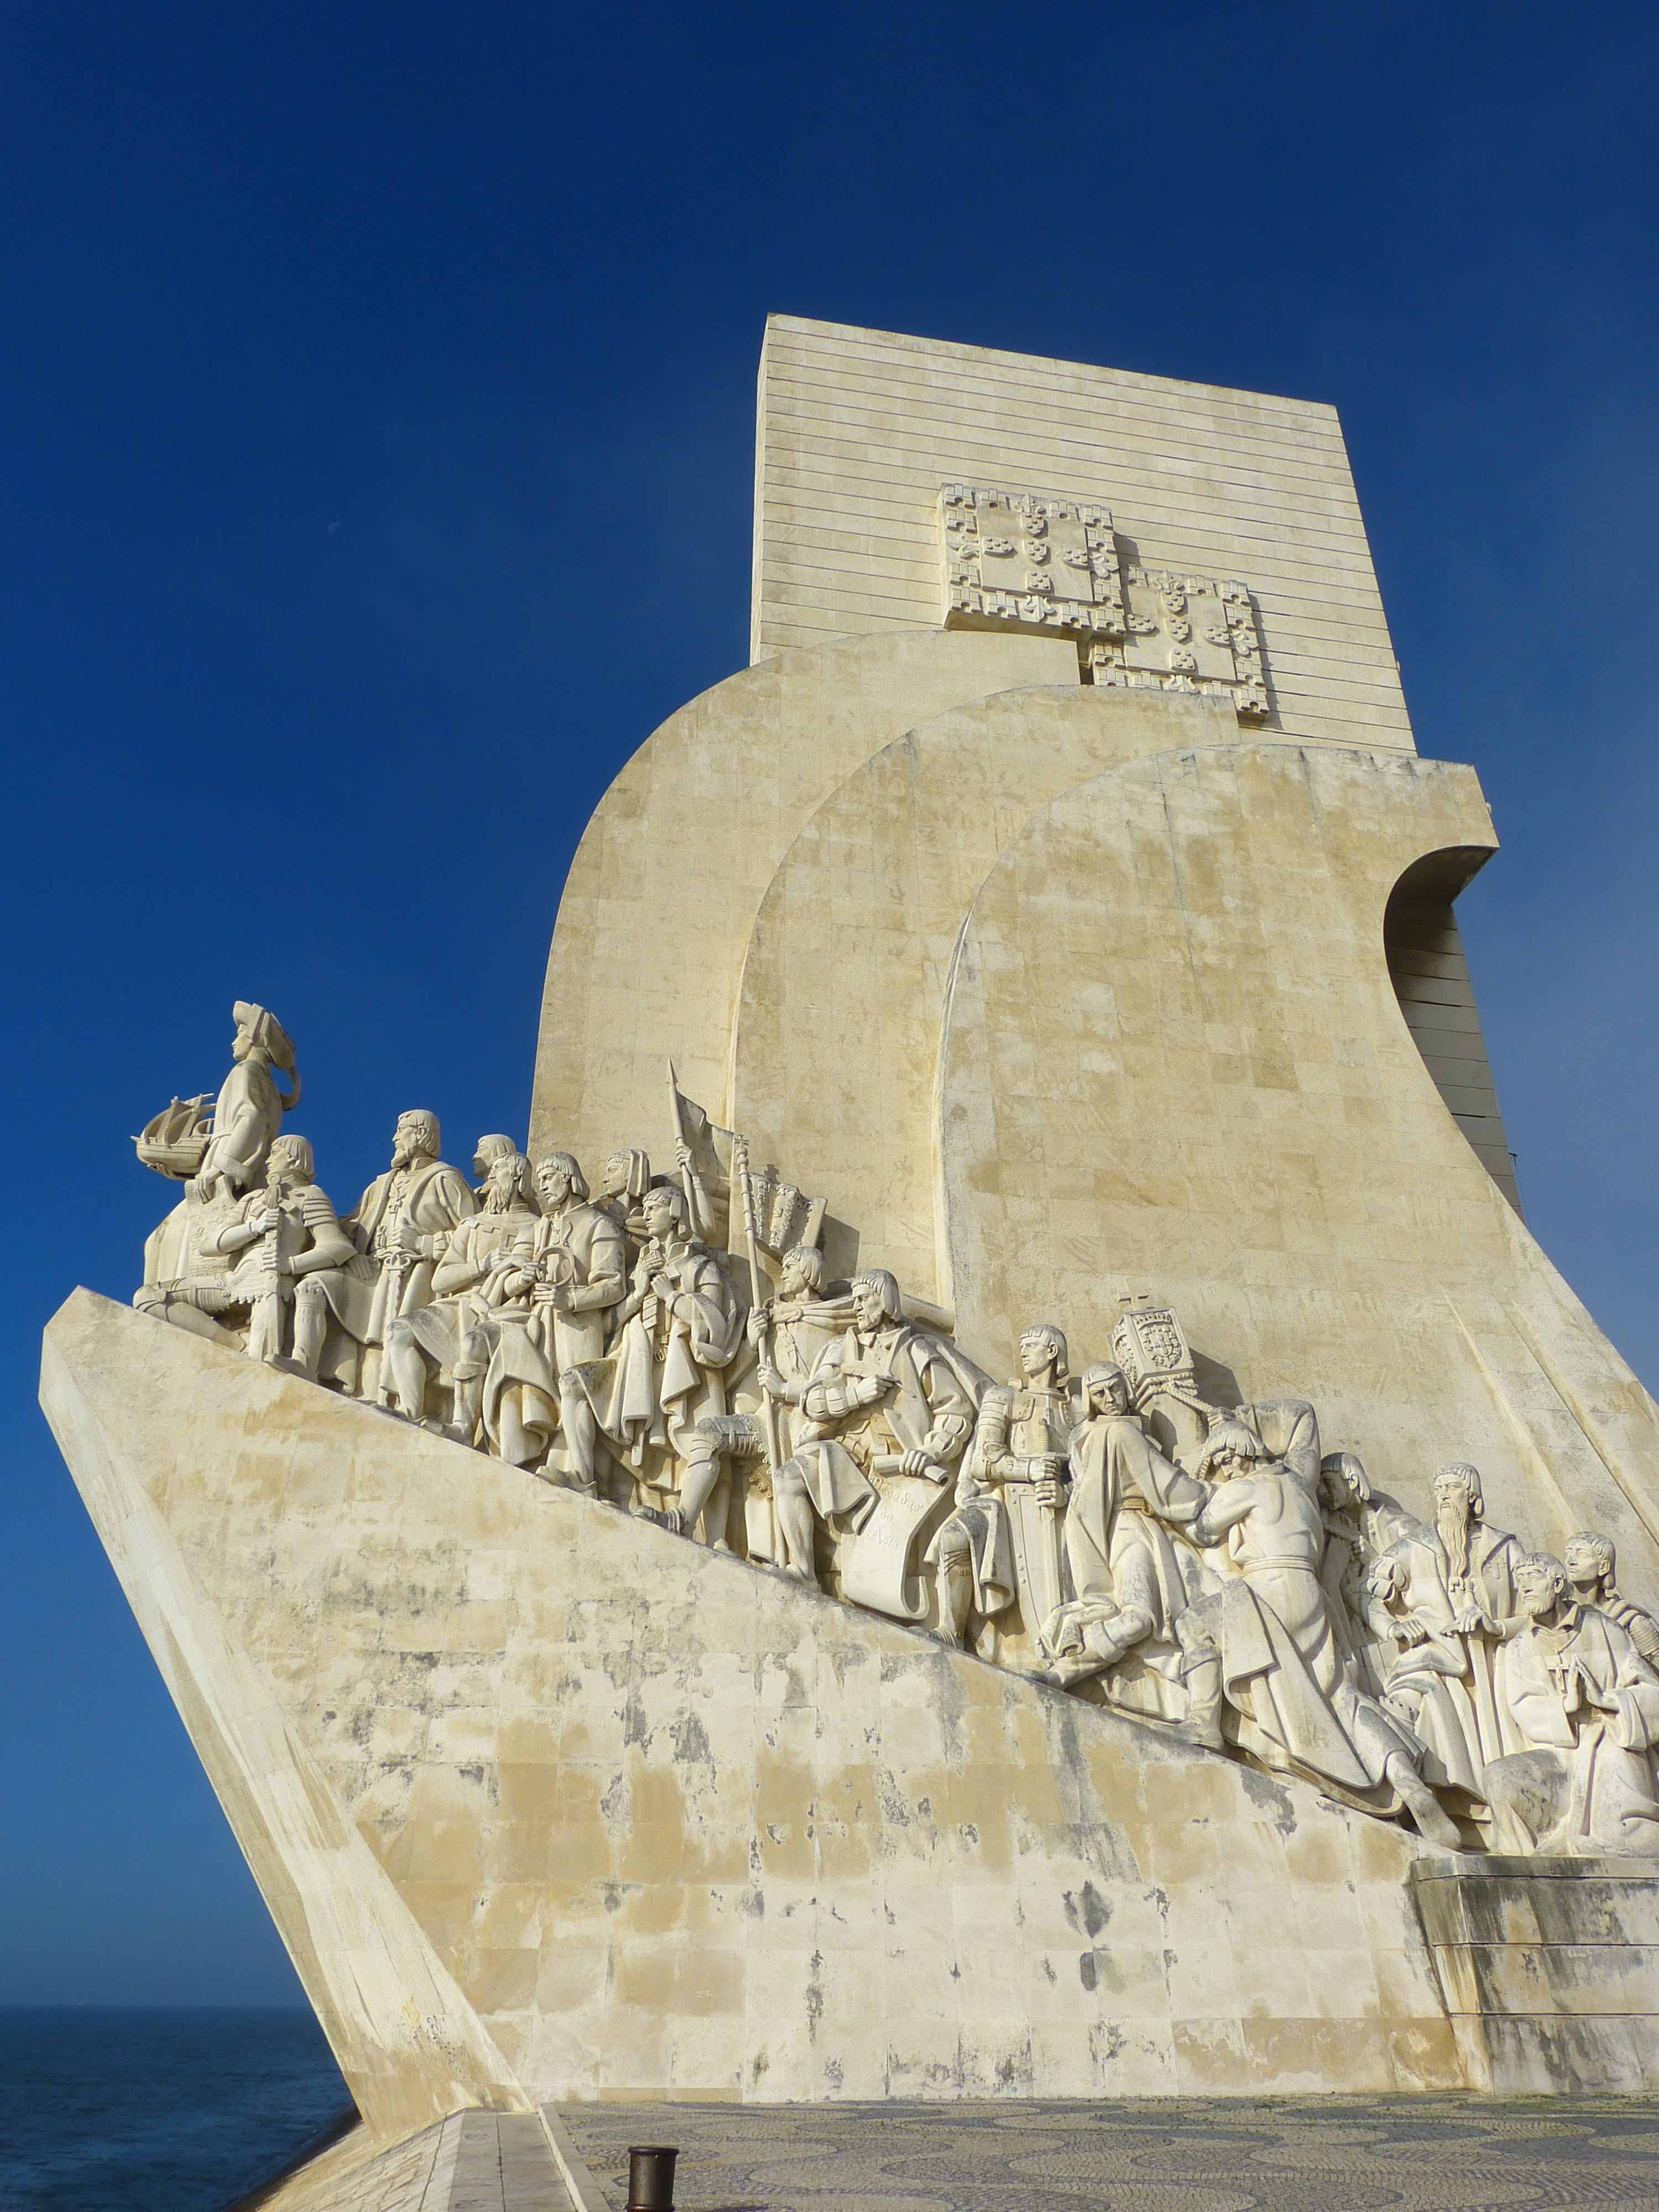
sand, monument, statue, landmark, sculpture, art, temple, portugal, lisboa, lisbon, tejo, belem, monument of the discoveries, ancient history, henry of the navigator, padr o dos descobrimentos